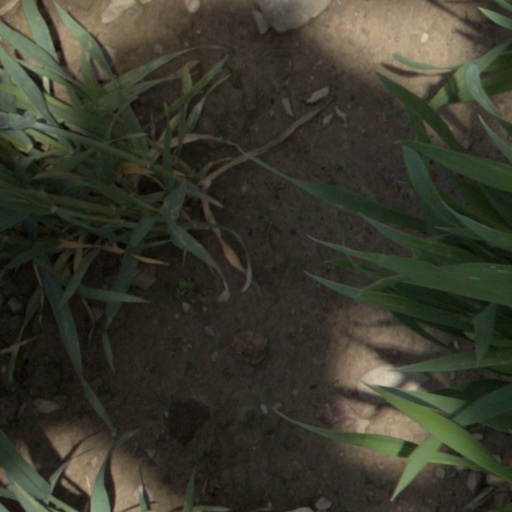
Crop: wheat